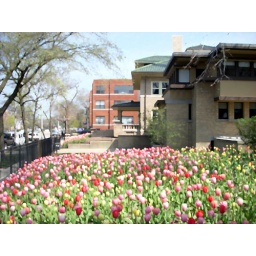
flower field in the yard of the Frank Lloyd Wright house on north Sheridan Road.